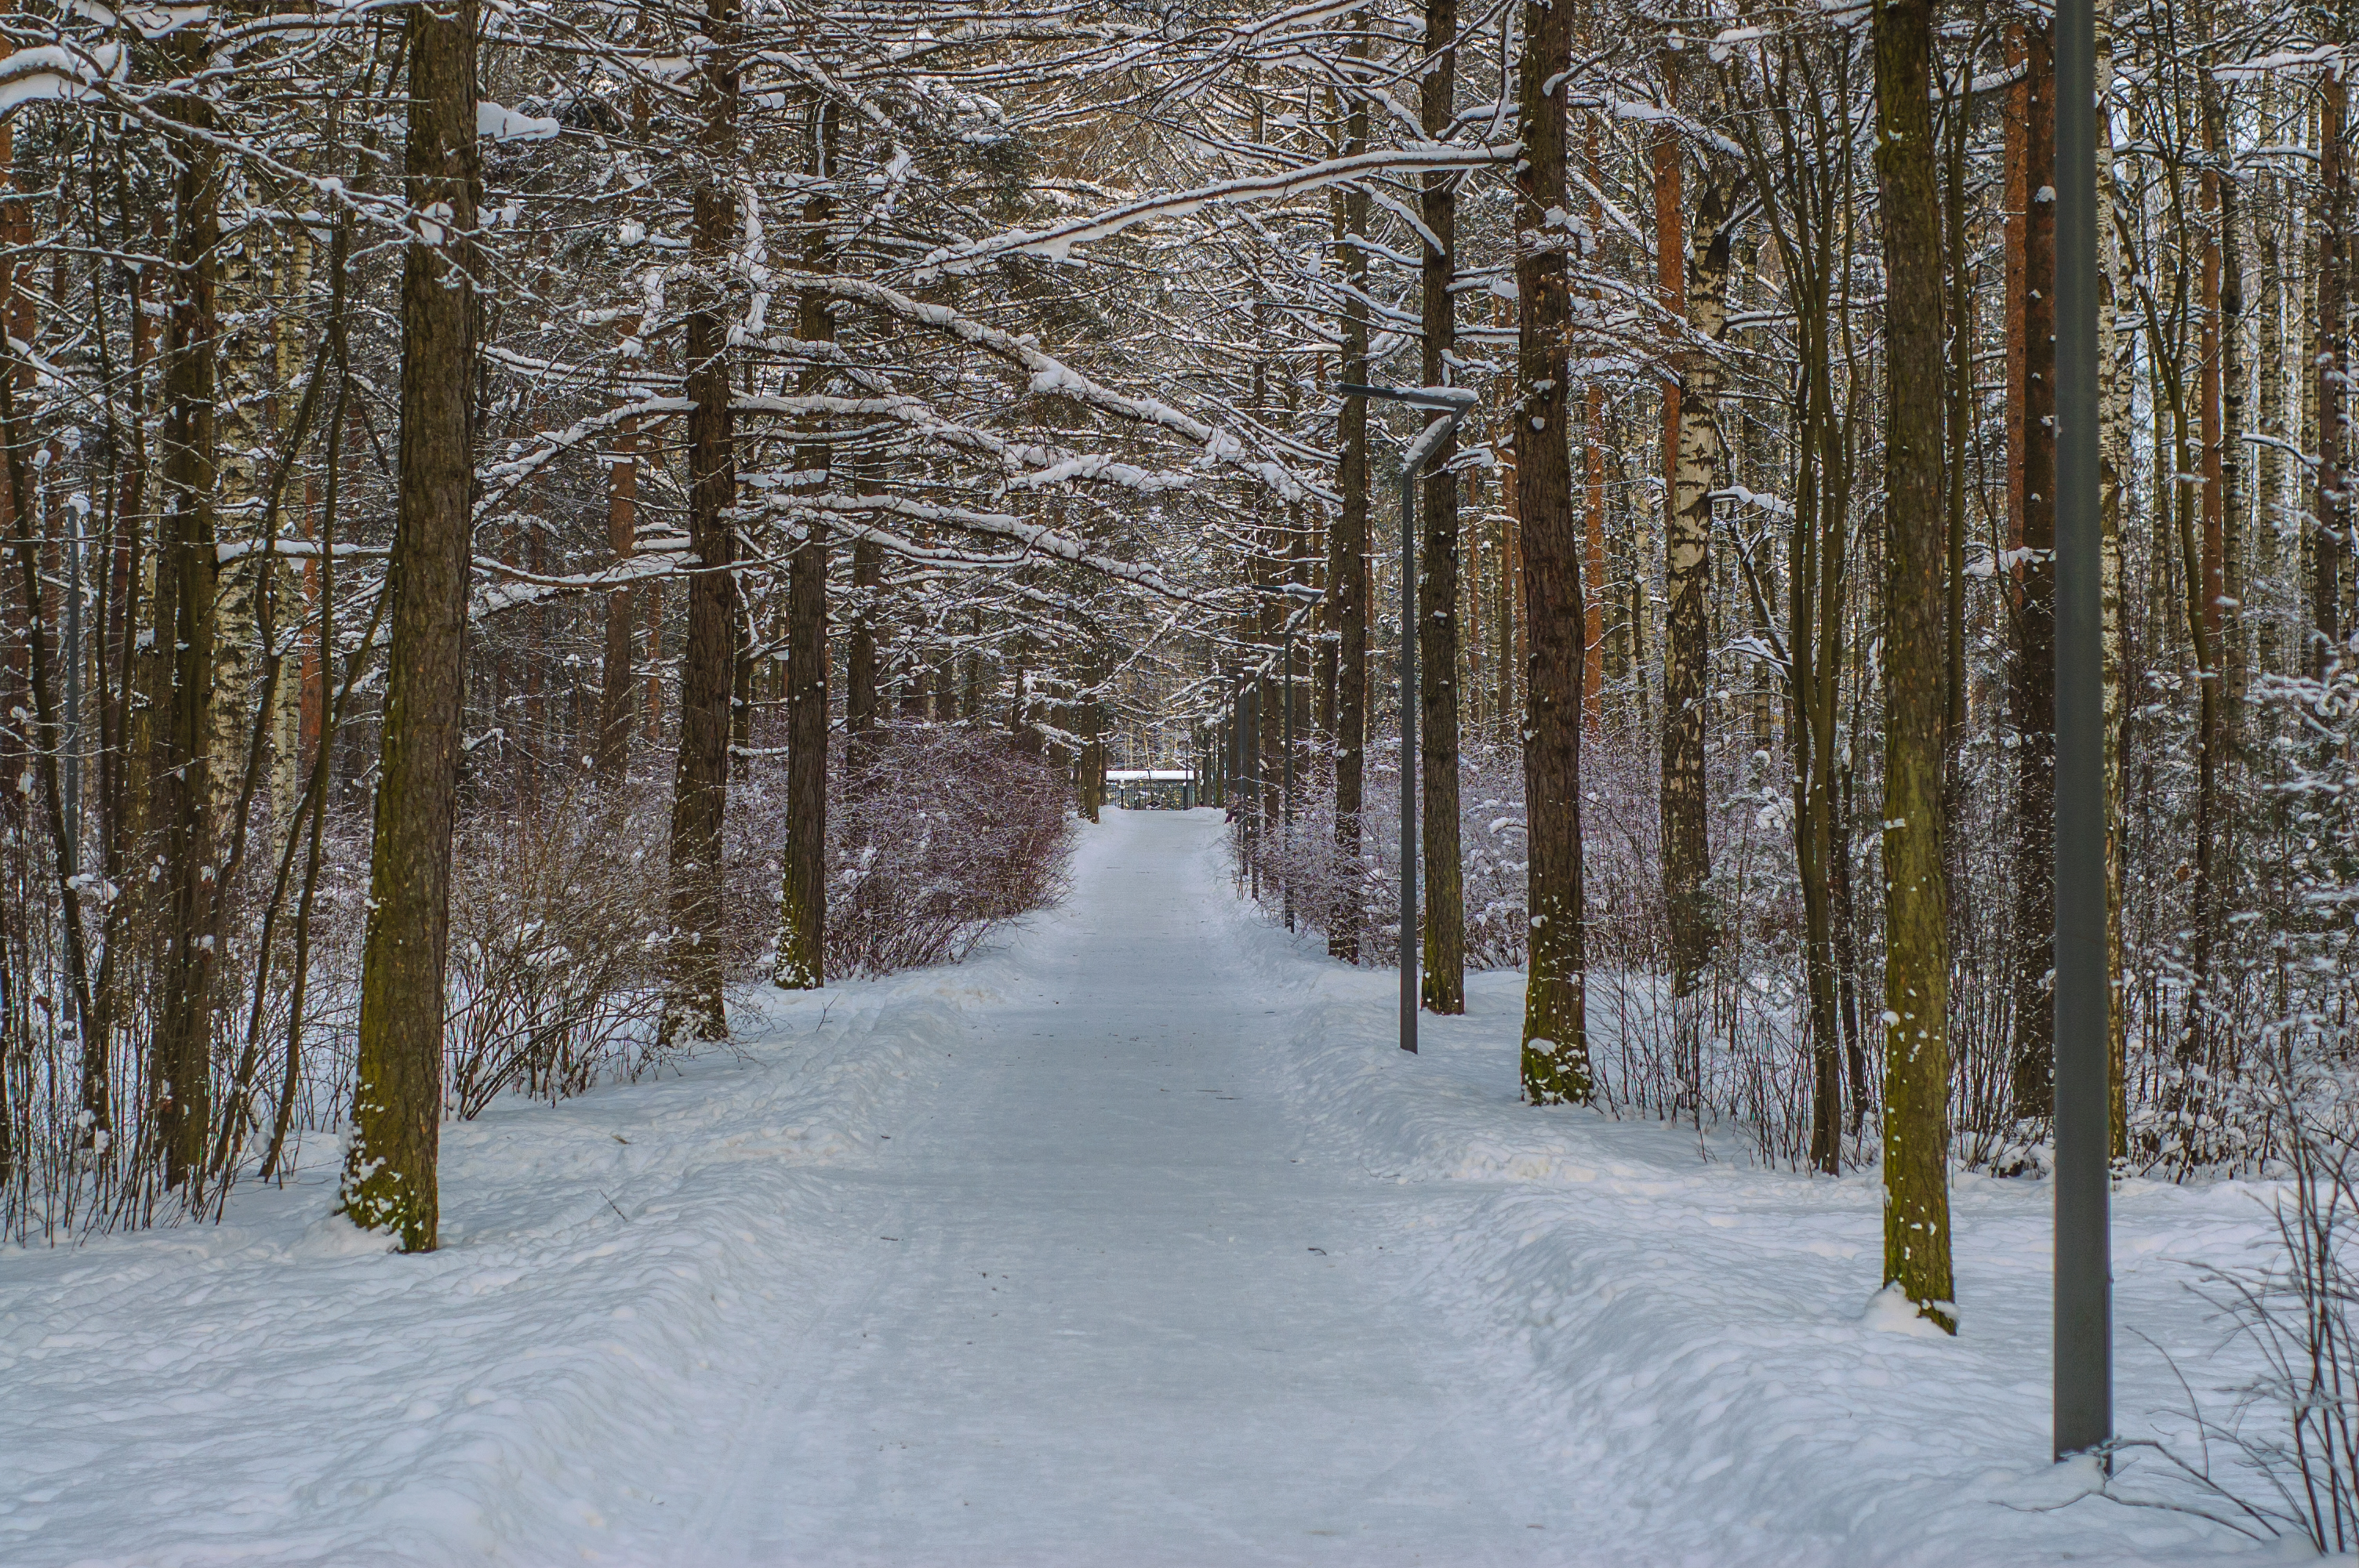
images, plant, branch, twig, wood, snow, natural landscape, tree, trunk, atmospheric phenomenon, freezing, woody plant, landscape, deciduous, road, frost, grove, trail, forest, event, grass, temperate broadleaf and mixed forest, woodland, path, spruce fir forest, symmetry, winter, Northern hardwood forest, old growth forest, tropical and subtropical coniferous forests, conifer, lane, wildlife, temperate coniferous forest, plant stem, precipitation, valdivian temperate rain forest, winter storm, birch family, evergreen, fir, ice, pine family